Misrata Governorate

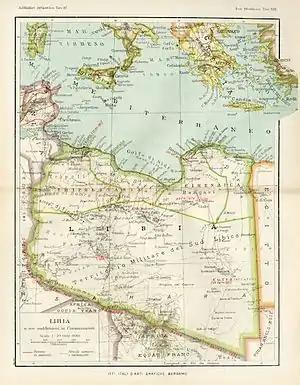
Map showing the "Provincia di Misursata" in 1939 Italian Libya

Before WW2 it was called "Provincia di Misurata" and had the same extension and capital. it was one of the four provinces of Italian Libya, that were created in 1937 as a "Metropolitan region" of the Kingdom of Italy.